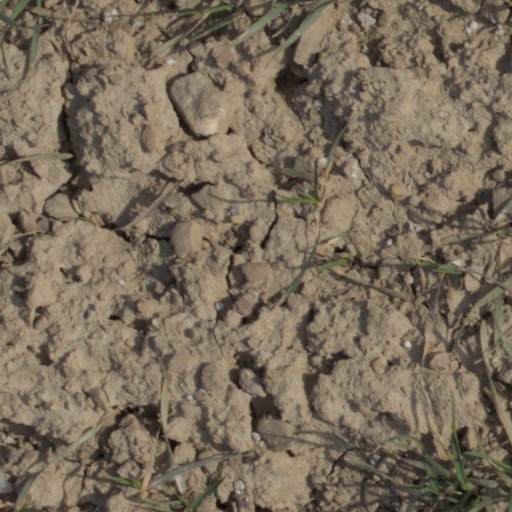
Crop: wheat